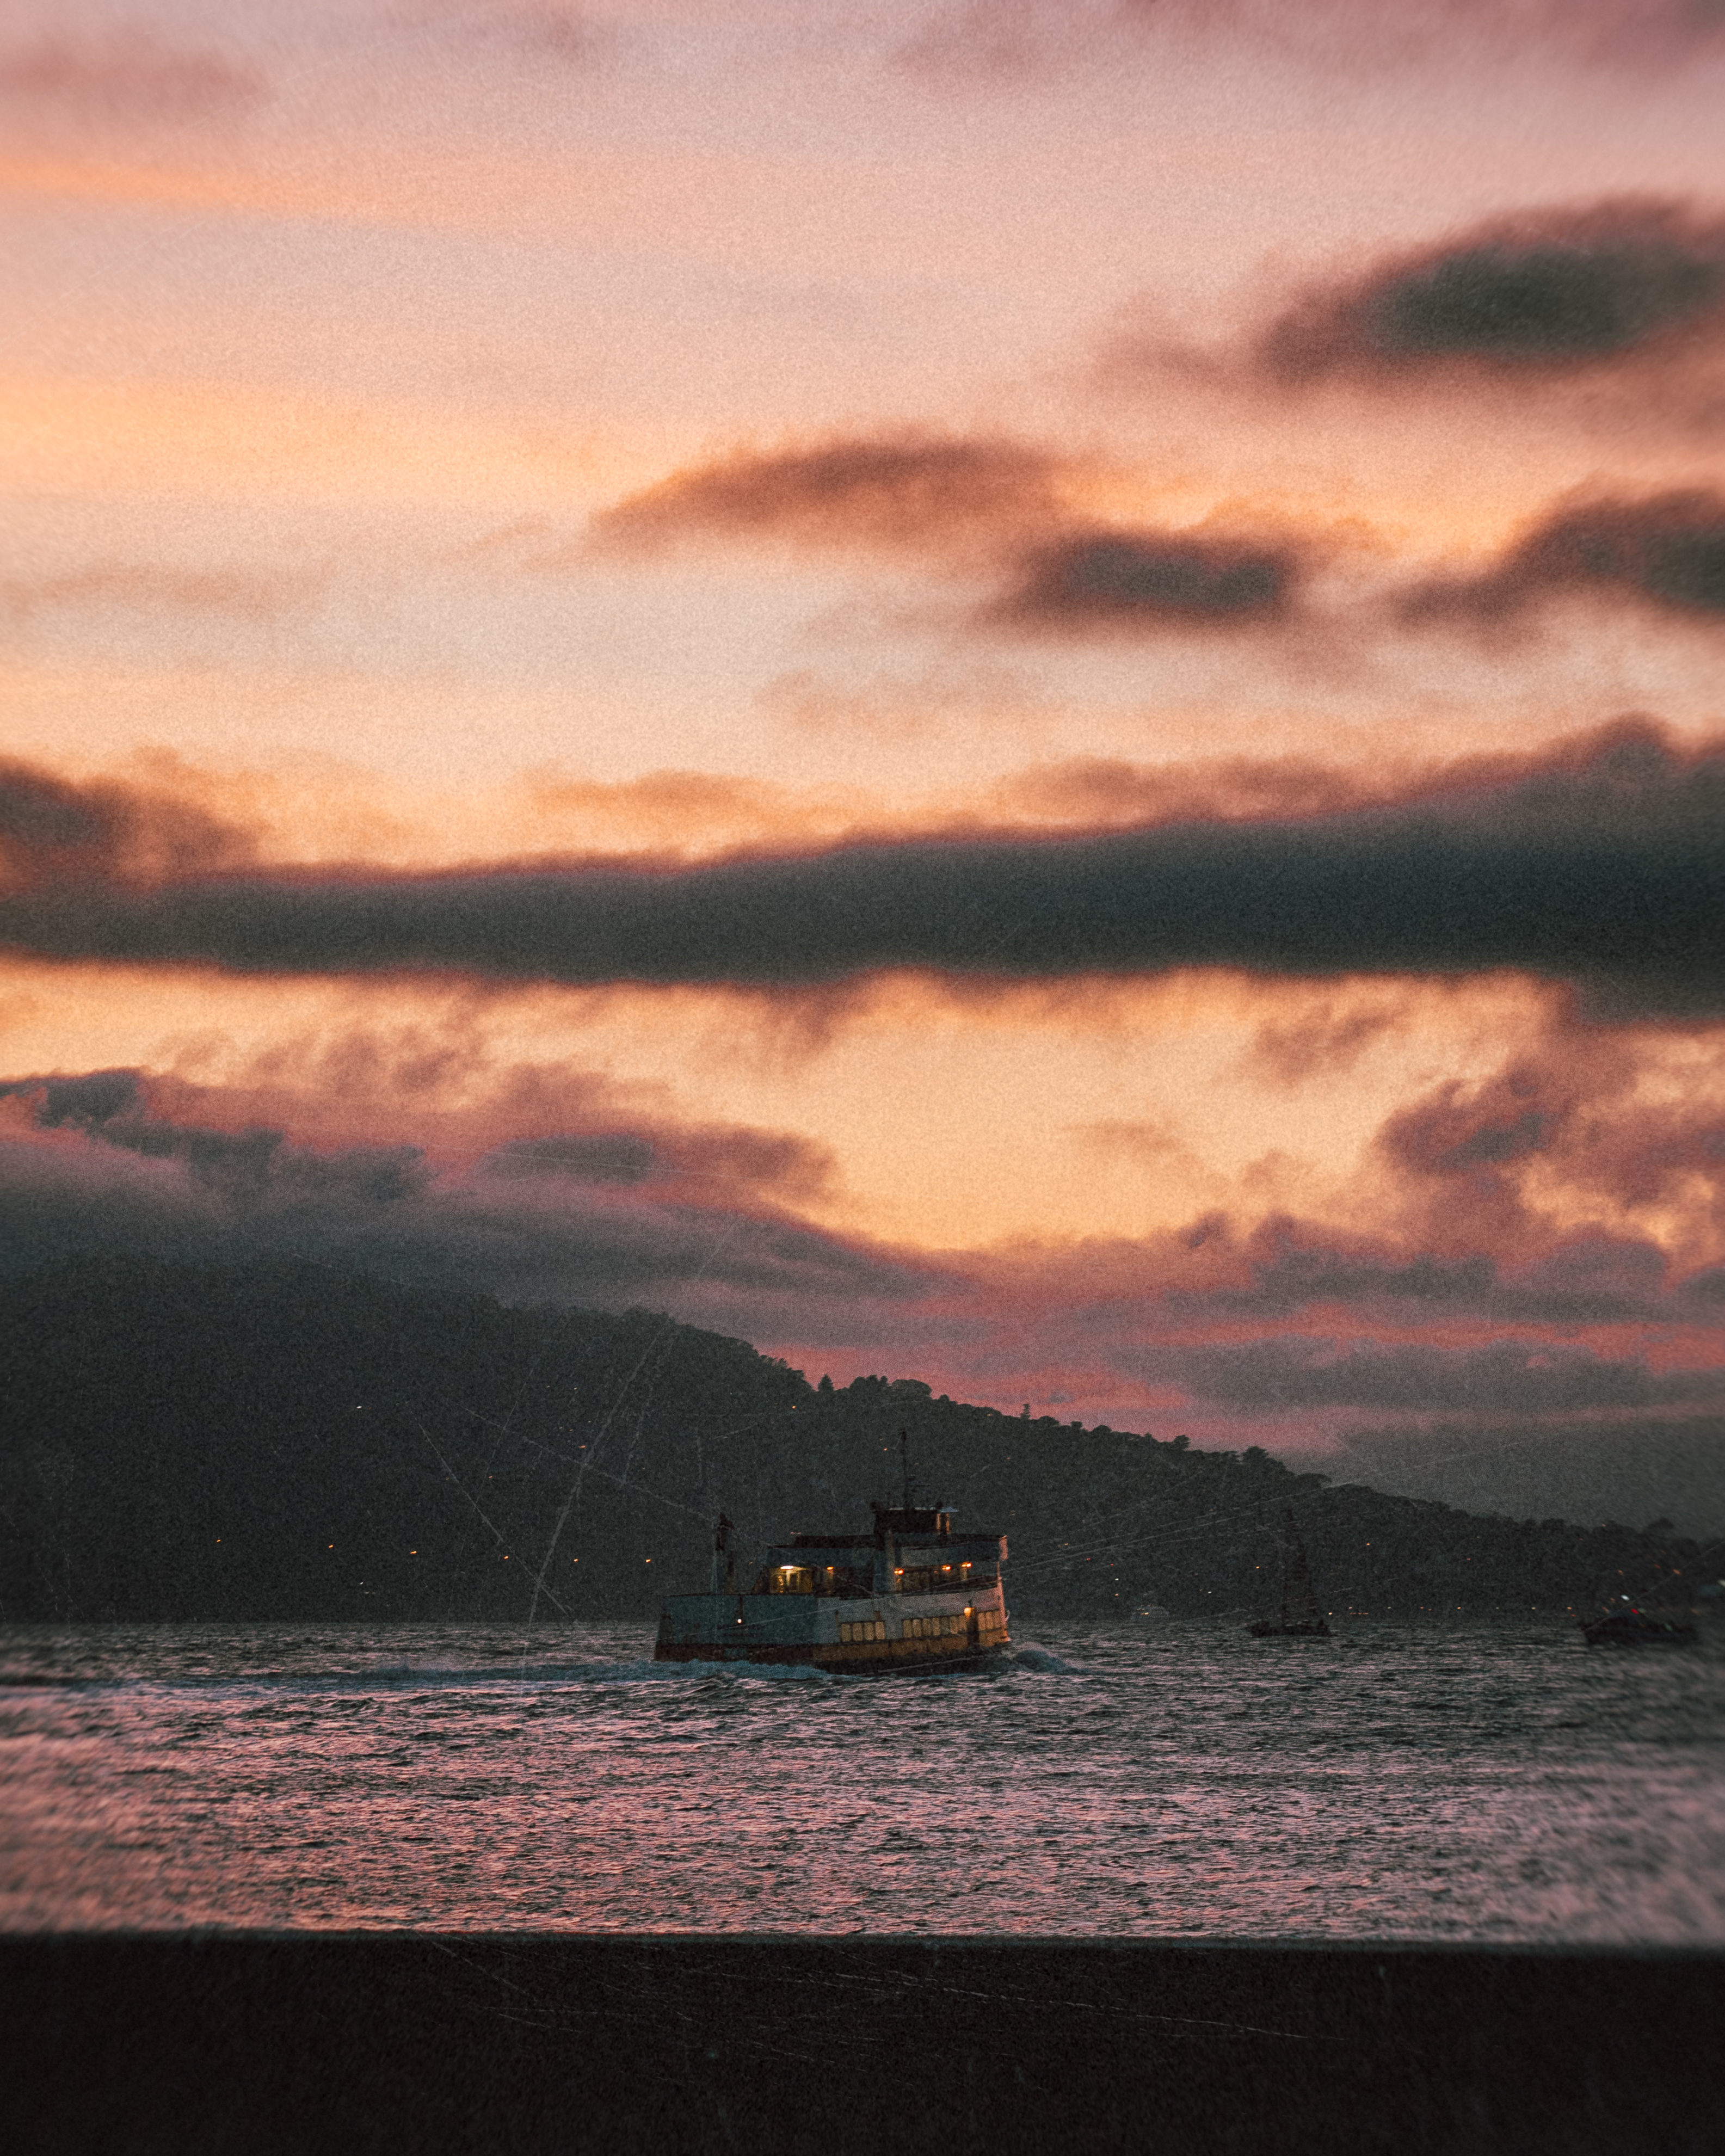
cloud, water, sky, atmosphere, boat, watercraft, afterglow, dusk, sunlight, coastal and oceanic landforms, lake, sunset, sunrise, cumulus, red sky at morning, horizon, landscape, calm, tree, wind wave, sun, ship, headland, natural landscape, city, dawn, hill, reservoir, meteorological phenomenon, ocean, lake district, sound, evening, reflection, coast, naval architecture, loch, water transportation, wave, darkness, mountain, tropics, channel, astronomical object, bay, night, inlet, mountain range, sea, beach